Wolf salute

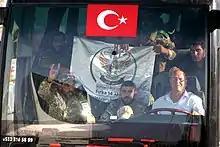
Troops of the Turkish-backed Syrian National Army in 2019, the member on the left does the "wolf salute".

The gesture symbolises a wolf (political) or fox (educational) with closed mouth, with the upright fingers representing ears and the three bunched fingers a closed mouth. While the grey wolf symbol is deeply rooted in Turkic mythology and has been a significant cultural symbol, there is limited historical evidence to support the claim that early Göktürks used a specific hand gesture as a sign of victory. The modern grey wolf hand gesture, known as the 'Bozkurt' sign, is a more recent development that became prominent in the 20th century, particularly popularized by the Nationalist Movement Party (MHP) in Turkey. Usage of this gesture in front of a light so that the silhouette cast represents a dog has been widely used in children’s stories and puppet theatre. Political usage of the gesture was popularized in the 1990s by Alparslan Türkeş, the founder of the far-right Nationalist Movement Party (MHP), after which the symbol became associated with extreme nationalism and neo-fascism. Although the gesture is commonly associated with MHP, the Grey Wolves, it is used by other political factions.